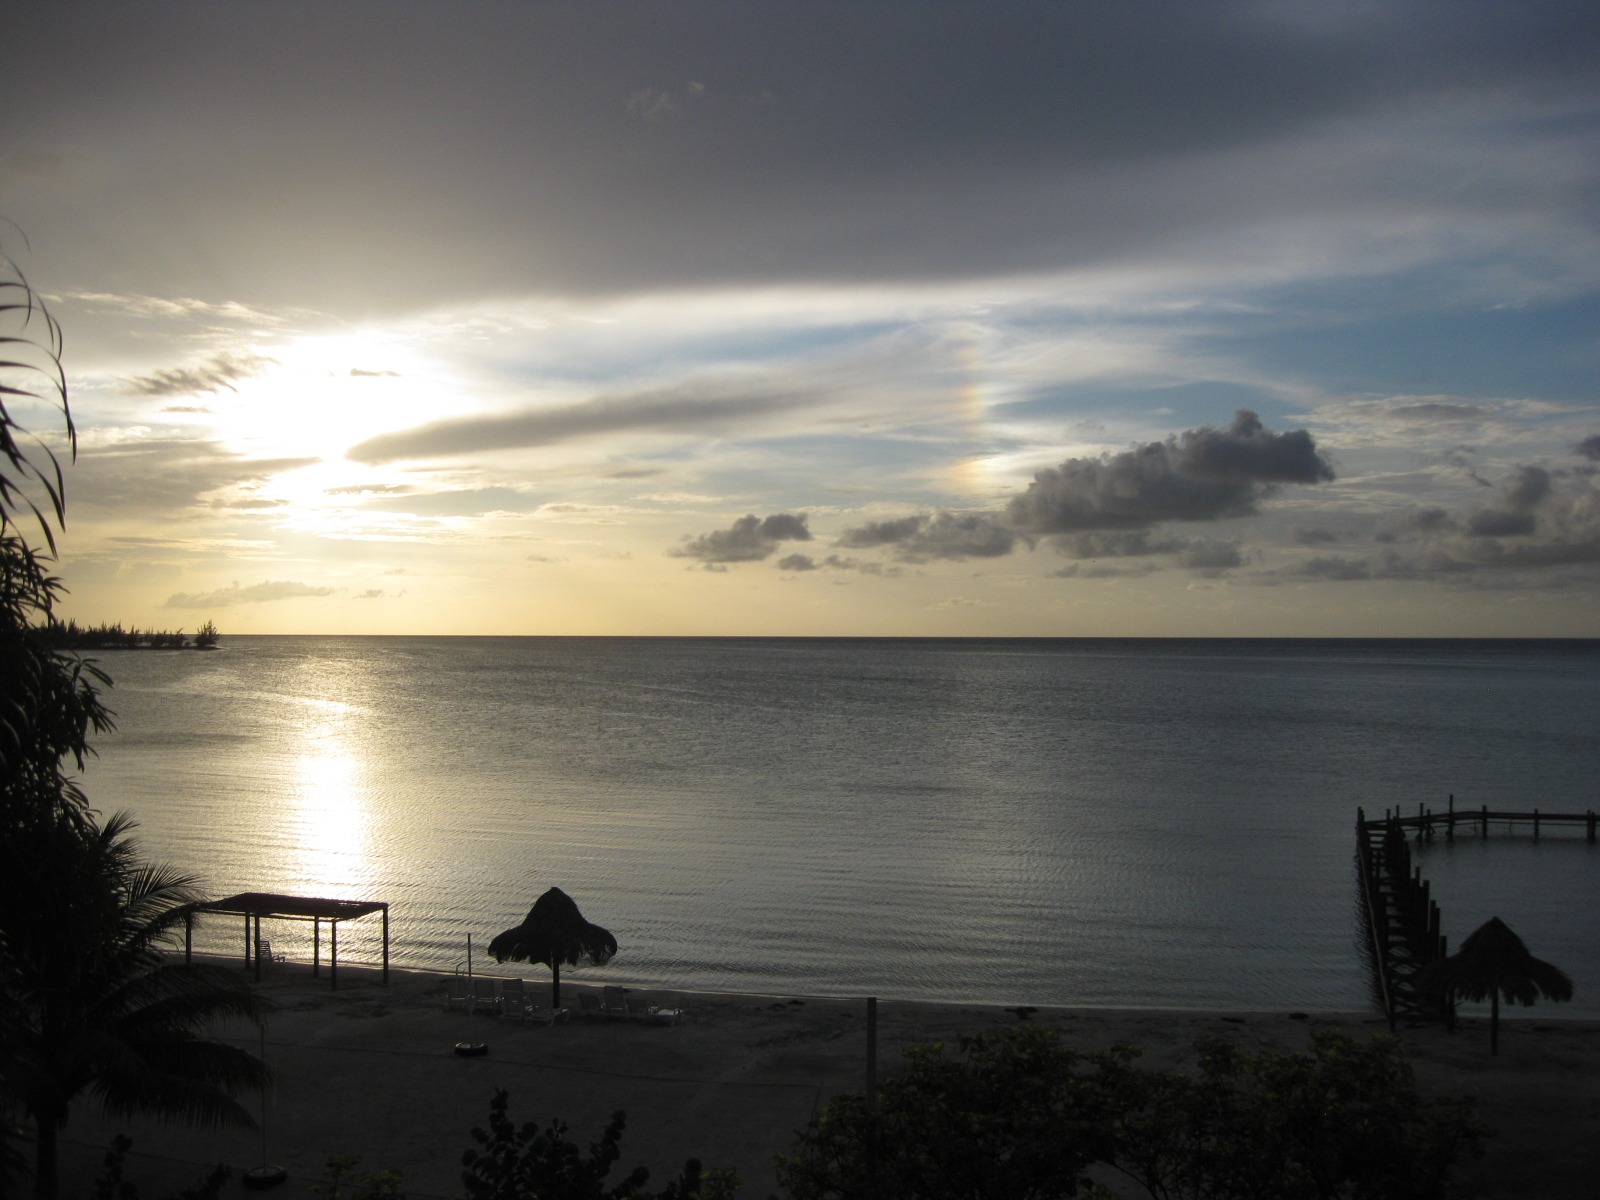
beach, sea, coast, water, sand, ocean, horizon, silhouette, cloud, sky, sun, sunrise, sunset, night, sunlight, morning, shore, dawn, vacation, travel, coastline, dusk, evening, reflection, paradise, scenic, tropical, seascape, holiday, bay, romantic, seashore, body of water, exotic, afterglow, atmospheric phenomenon